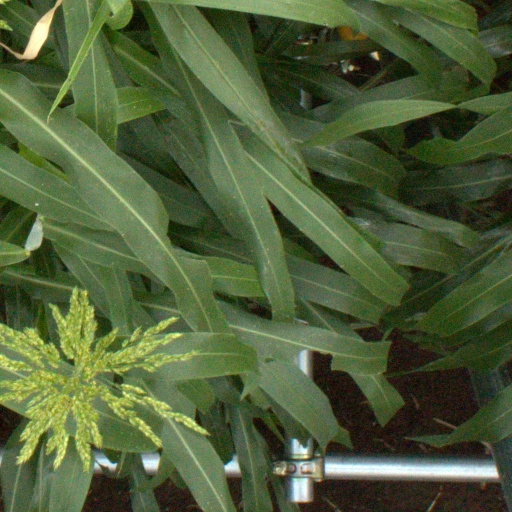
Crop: sorghum